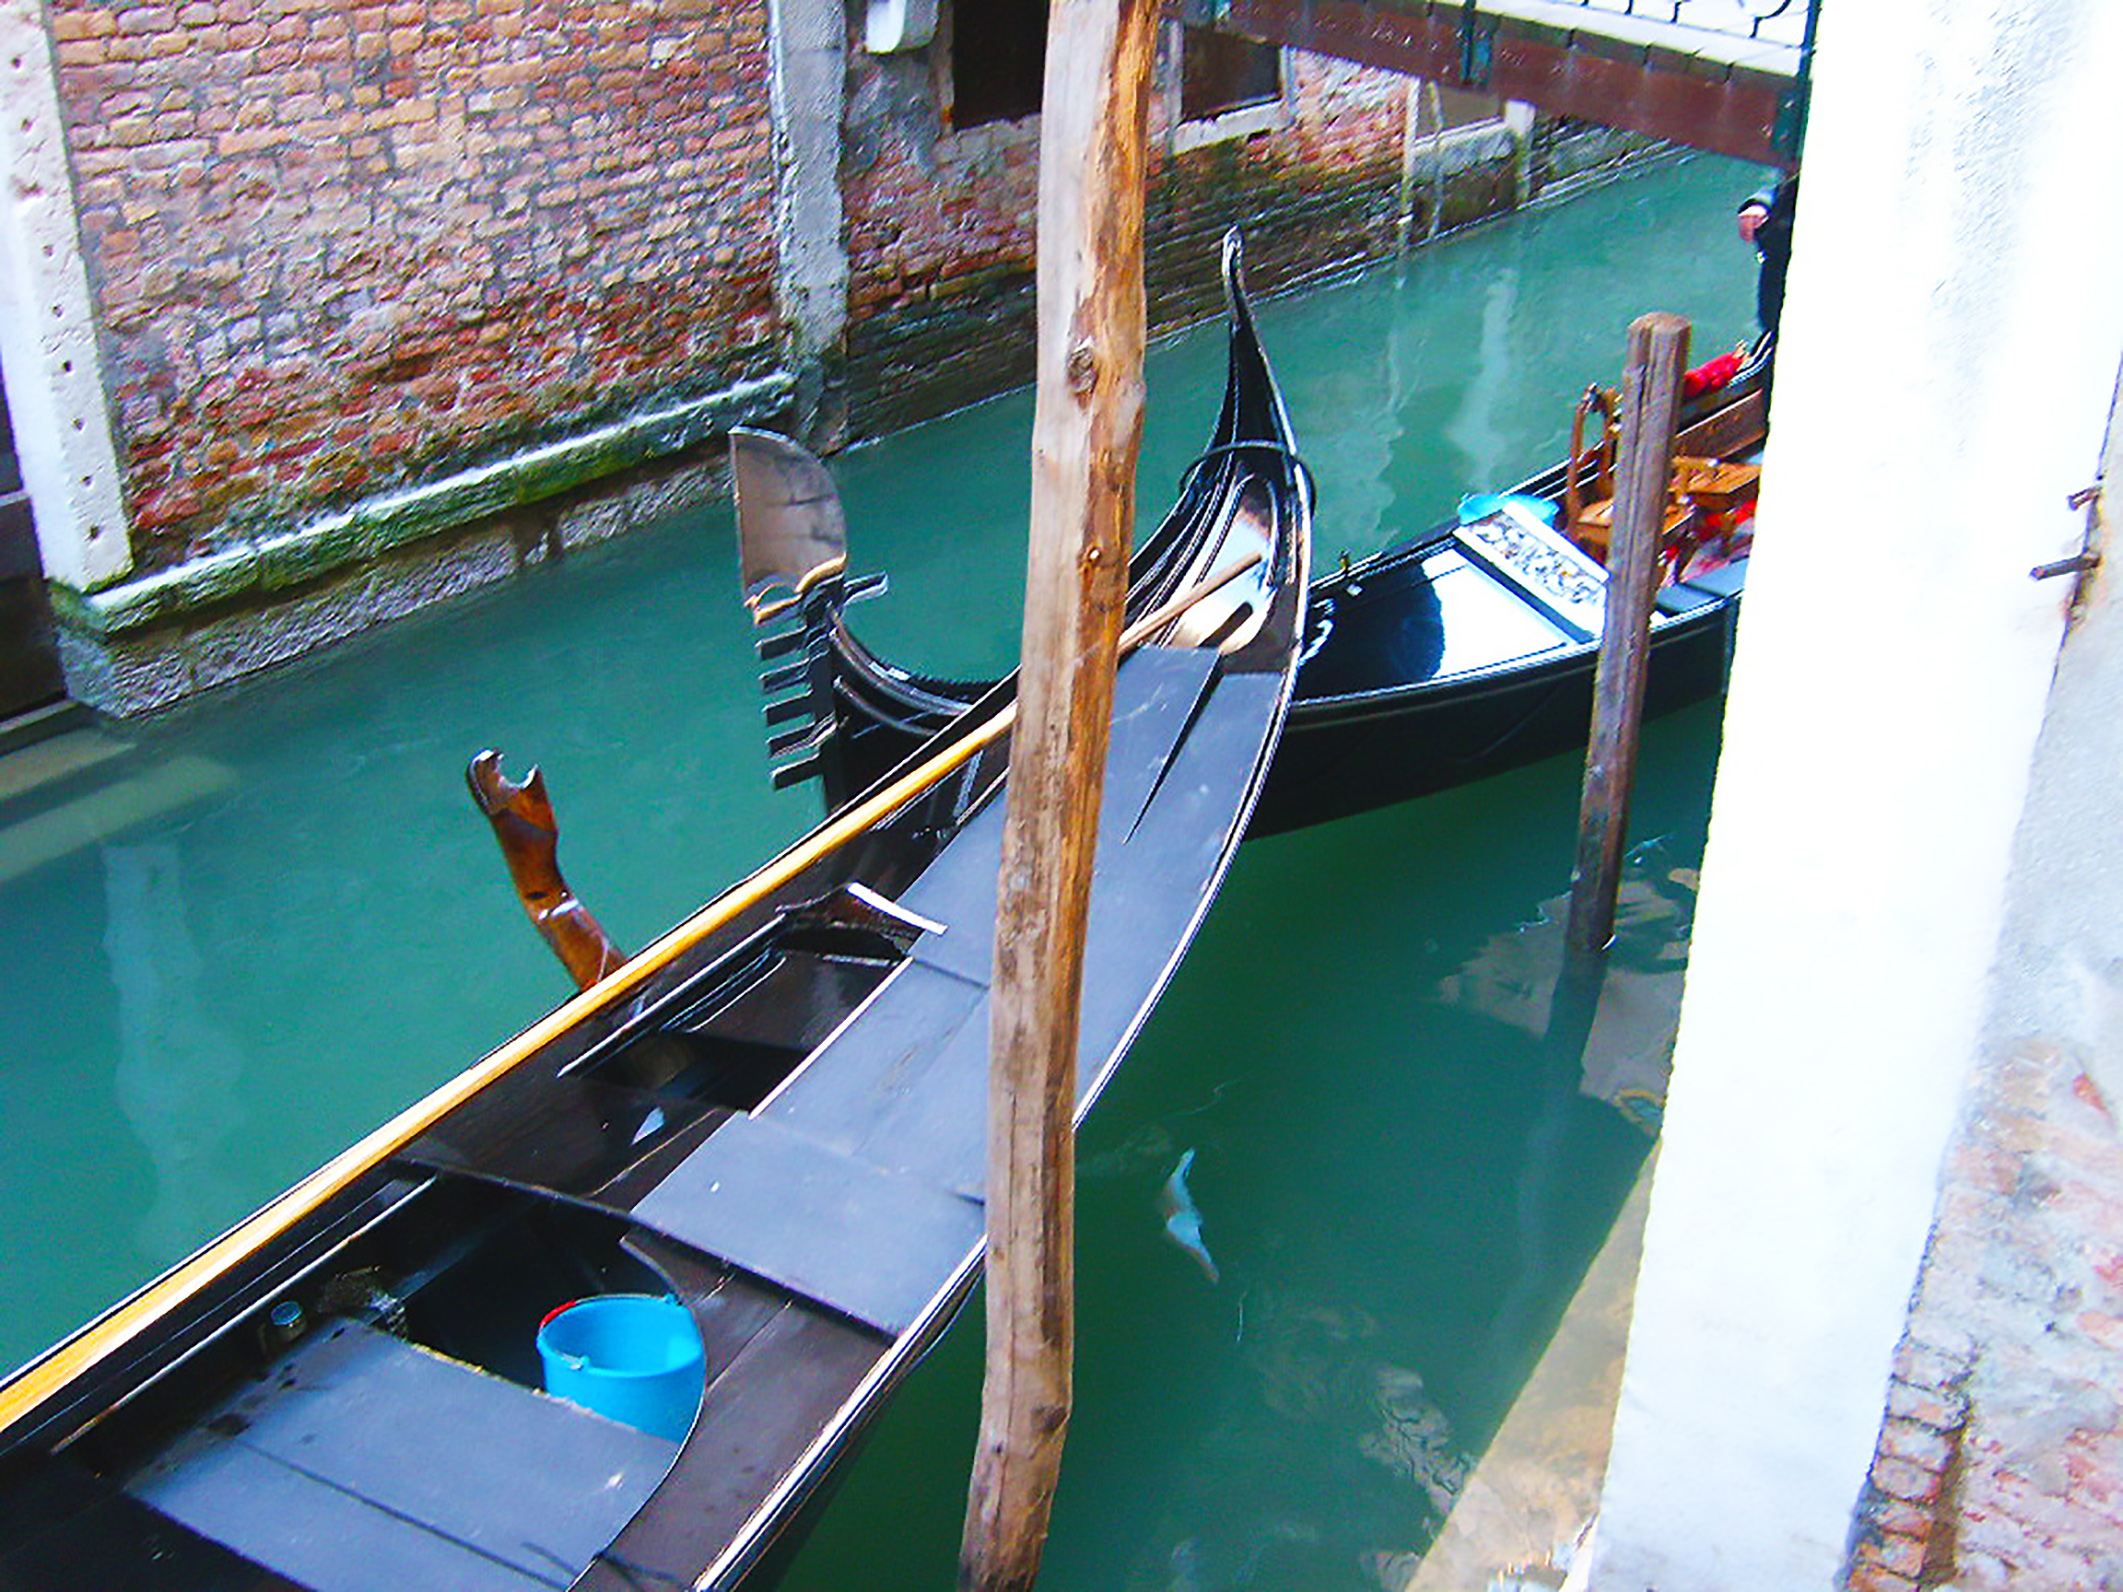
venice, boat, travel, beautiful, italy, italian, water, water transportation, leisure, watercraft, gondola, vehicle, recreation, boating